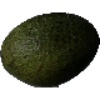
Label: Avocado 1